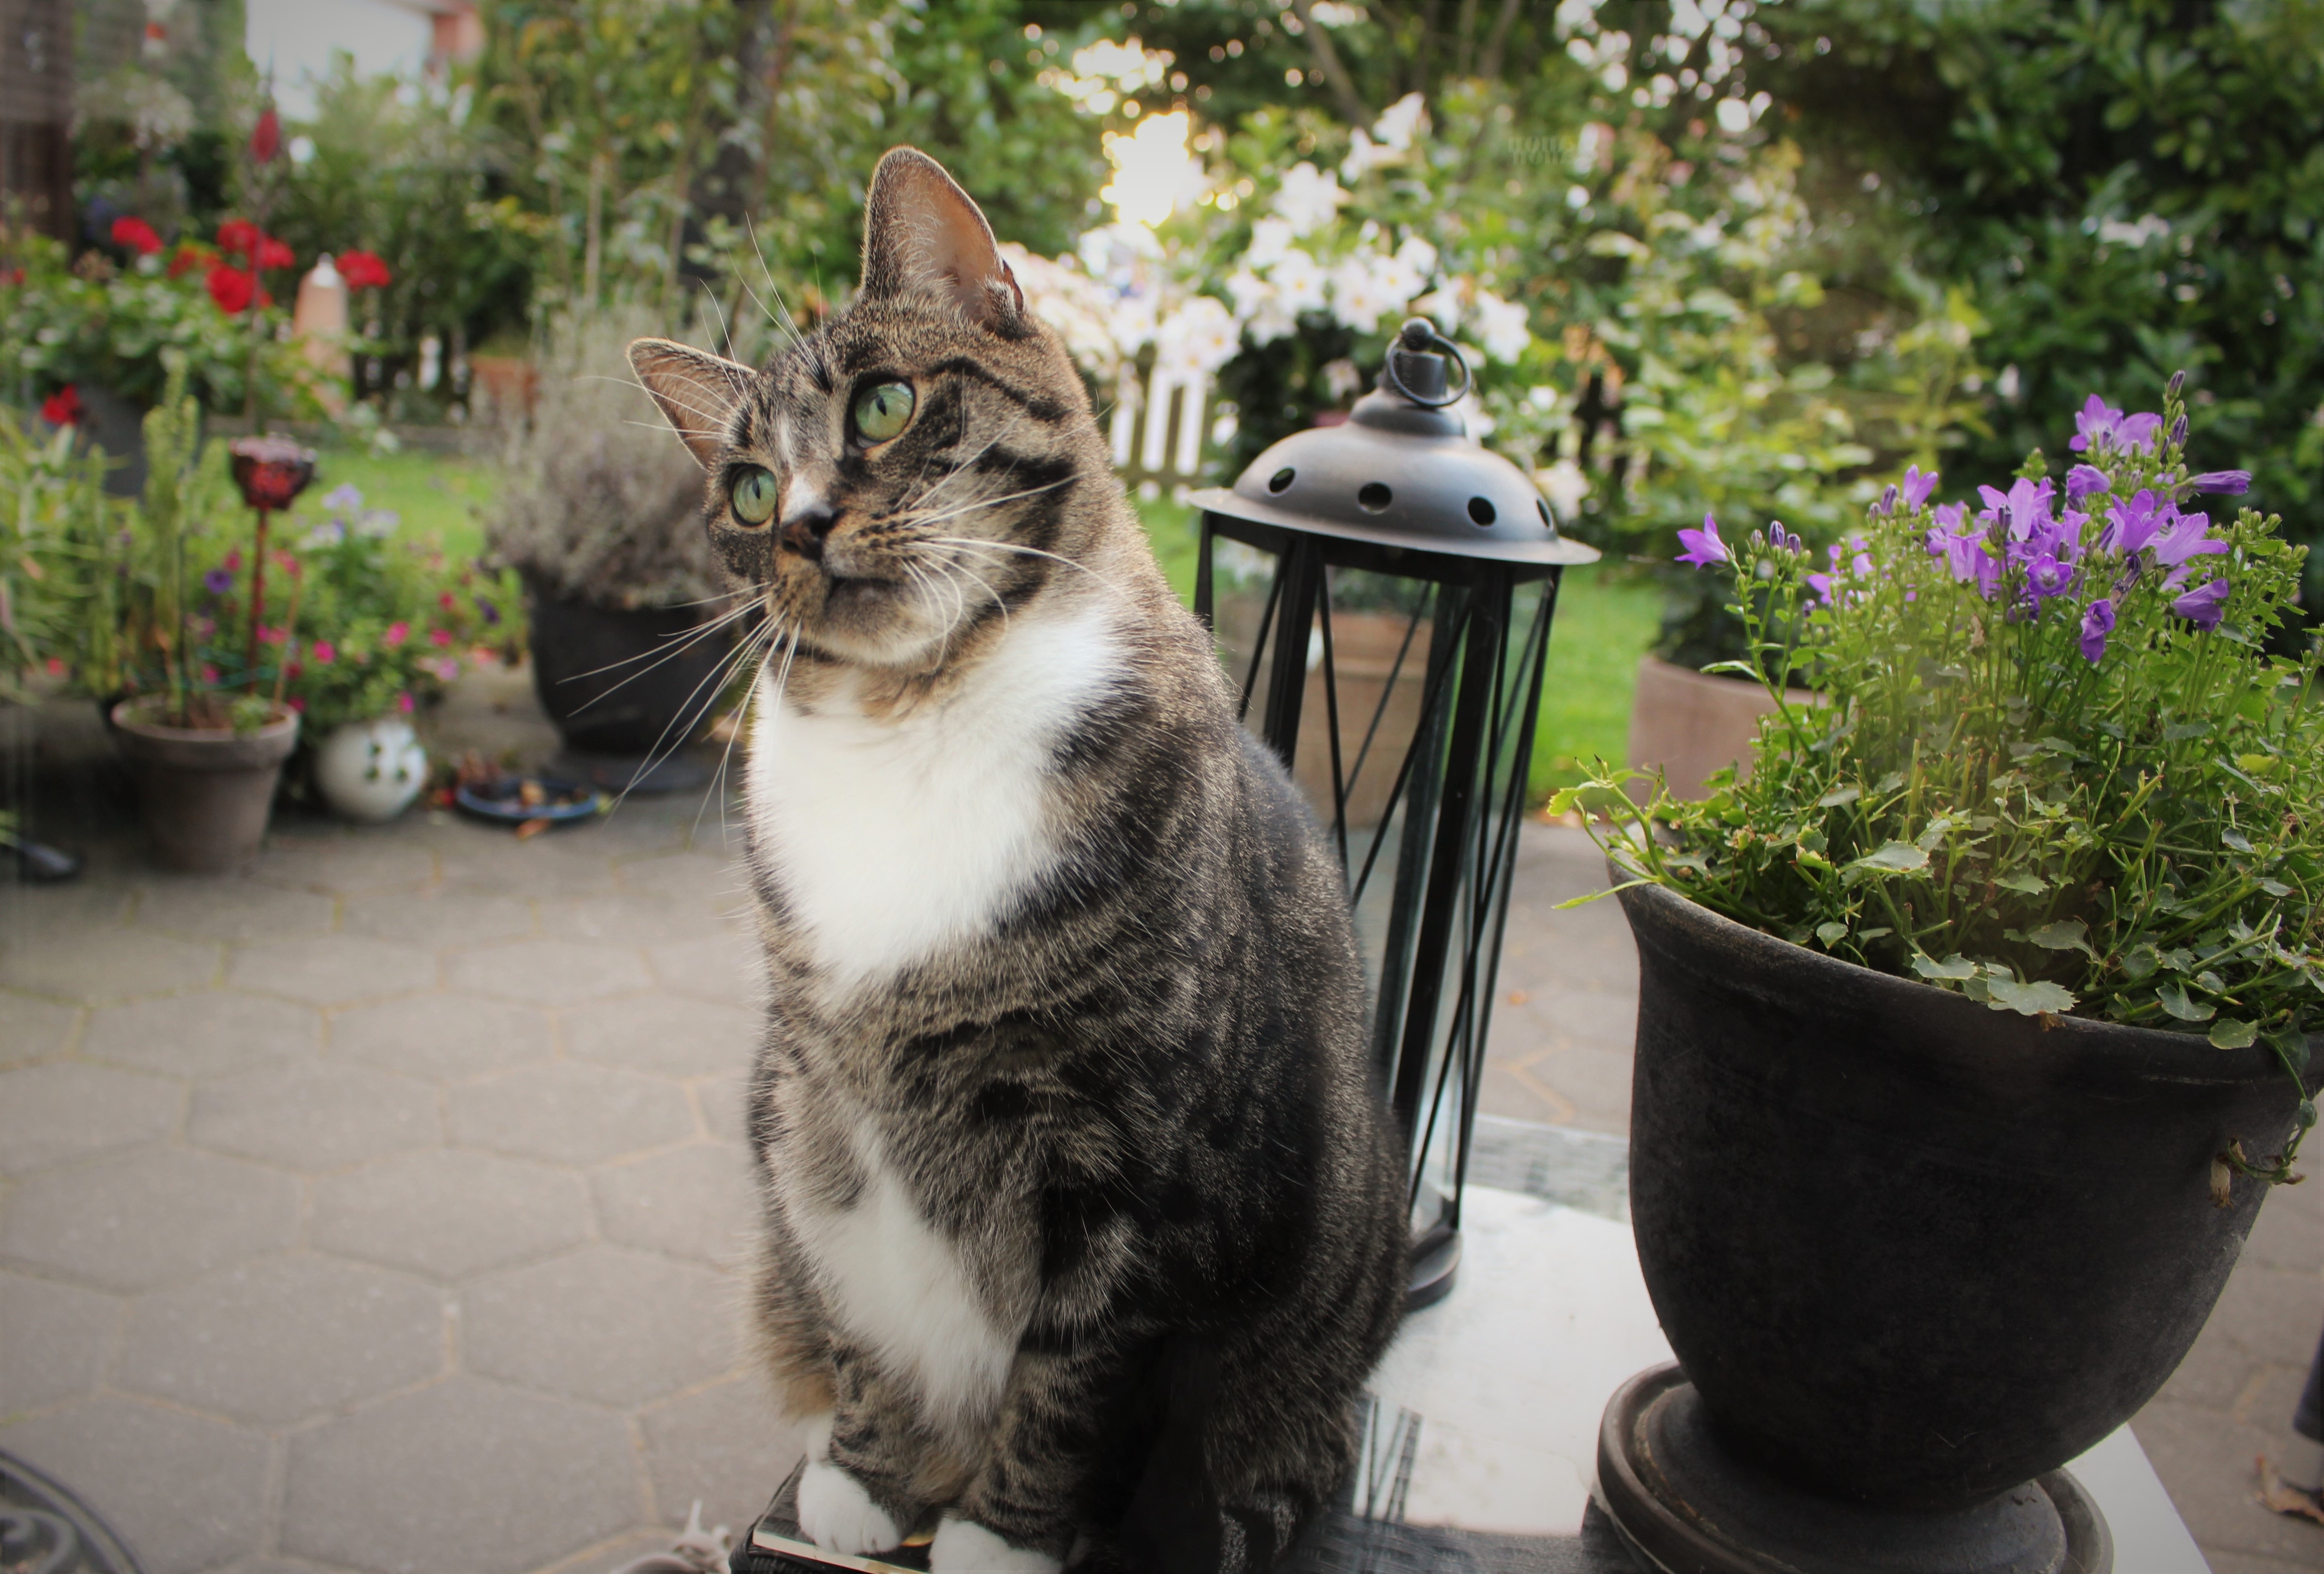
pet, cat, park, mammal, garden, whiskers, vertebrate, european shorthair, small to medium sized cats, cat like mammal, domestic short haired cat